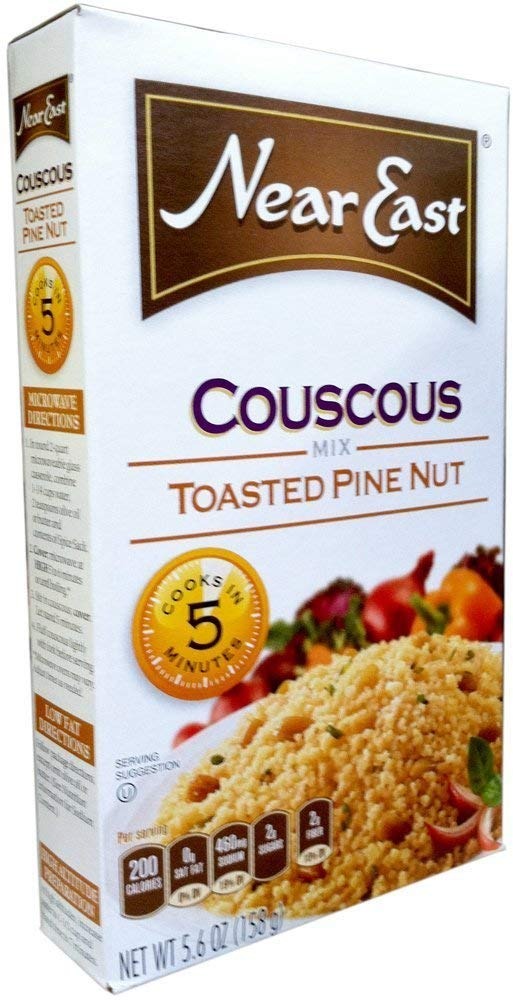
Item Name: Near East Couscous Pine Nut
Value: 2.0
Unit: Count

Price: 5.38